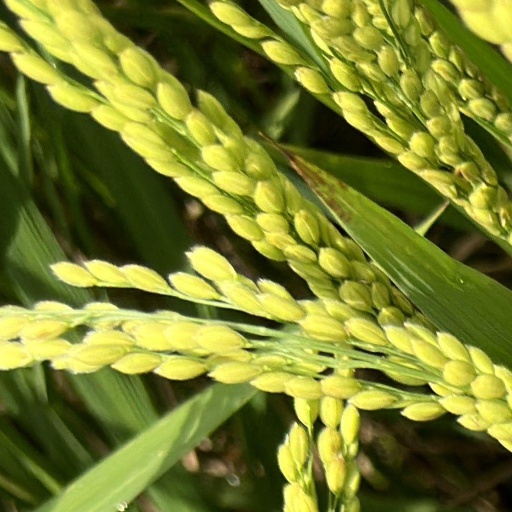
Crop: rice